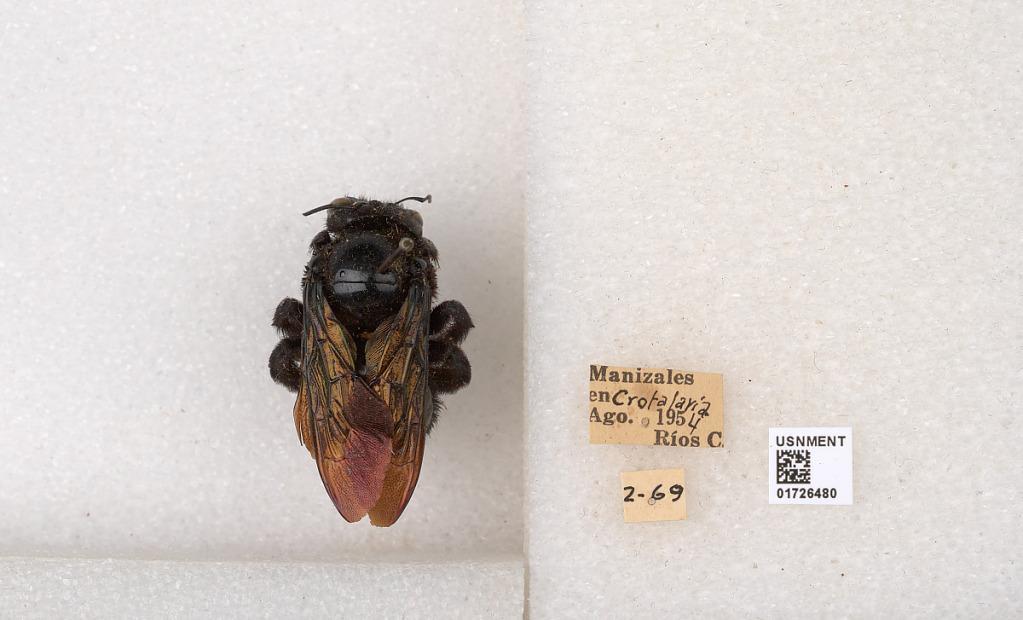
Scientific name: Xylocopa (Neoxylocopa) frontalis (Olivier)
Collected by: C. Rios
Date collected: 1954-8-1
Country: Colombia
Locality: Manizales